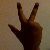
The image shows a hand gesture representing the number 3 in Indian Sign Language.